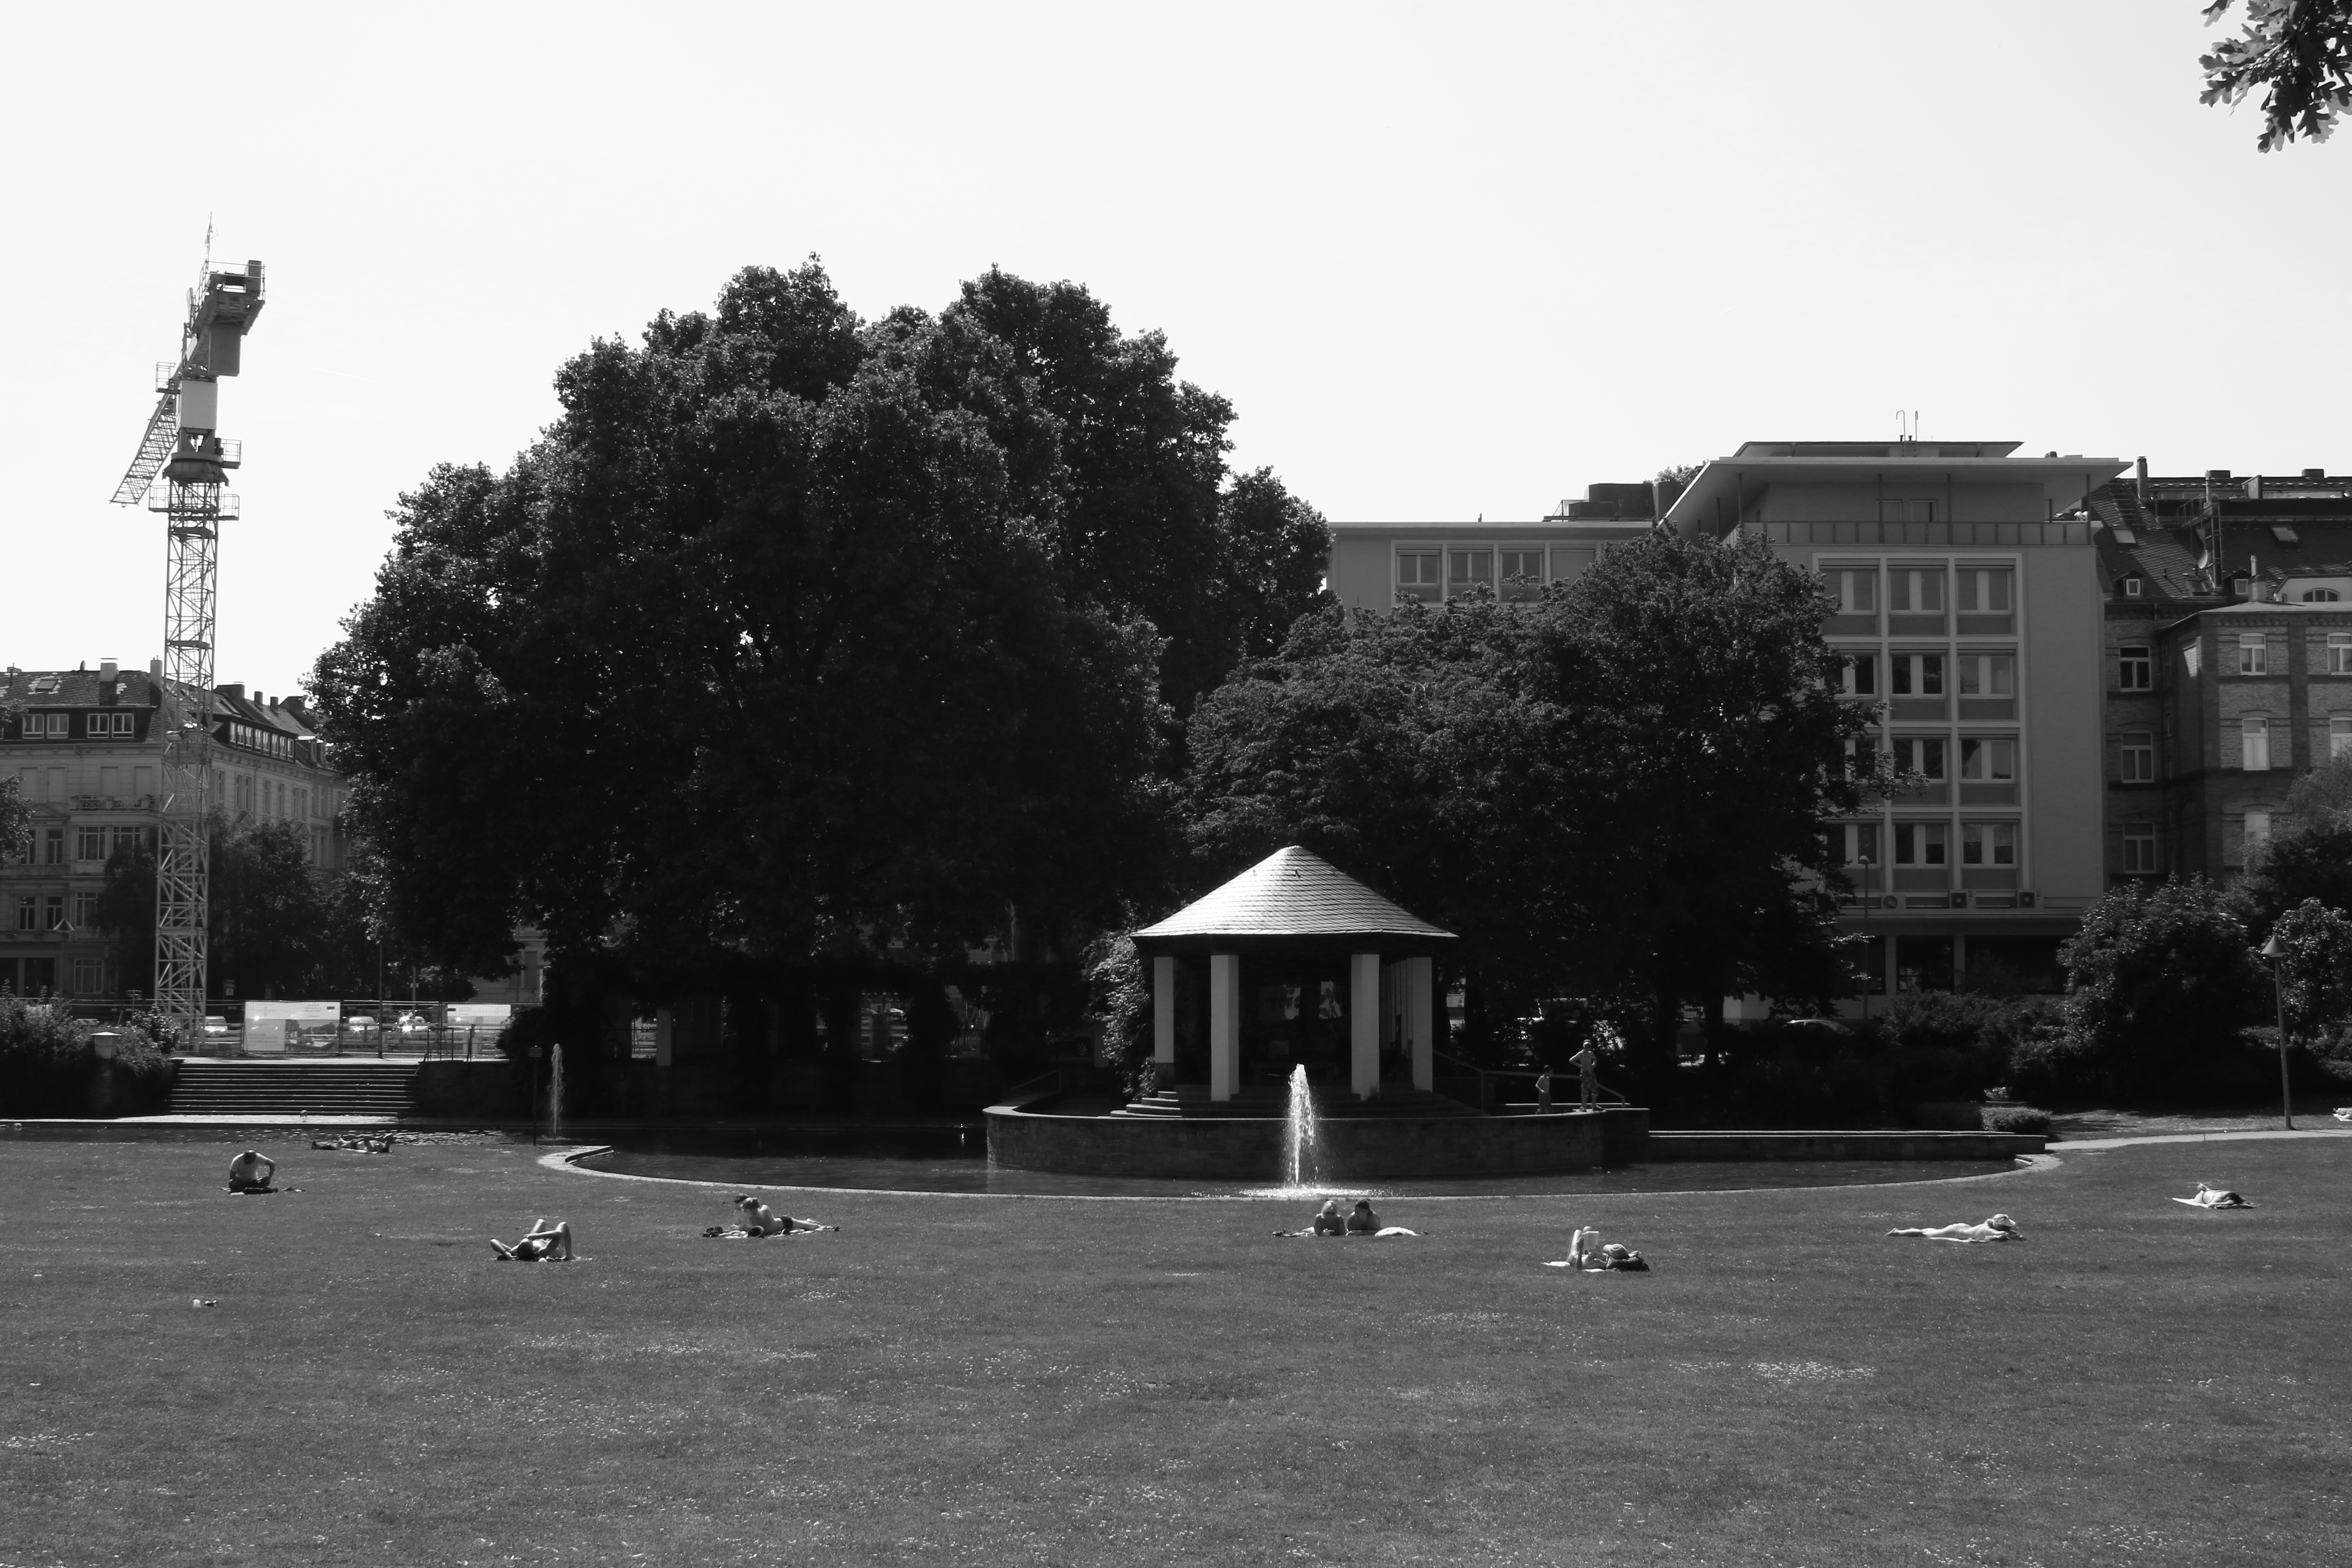
tree, black and white, sun, road, street, warm, house, town, city, cityscape, downtown, summer, recreation, suburb, relax, rest, monochrome, lighting, sunbath, bw, blackandwhite, blackwhite, sunny, infrastructure, hot, germany, alemania, allemagne, sommer, sw, schwarzweiss, sonne, town square, schwarzweis, resting, shape, afternoon, germania, hesse, hassia, hessen, schwarzweissfotografie, schwarzweisfotografie, erholung, heis, hitze, wiesbaden, sonnig, sonnenbad, hotweather, liegewiese, neighbourhood, urban area, monochrome photography, residential area, human settlement